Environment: real
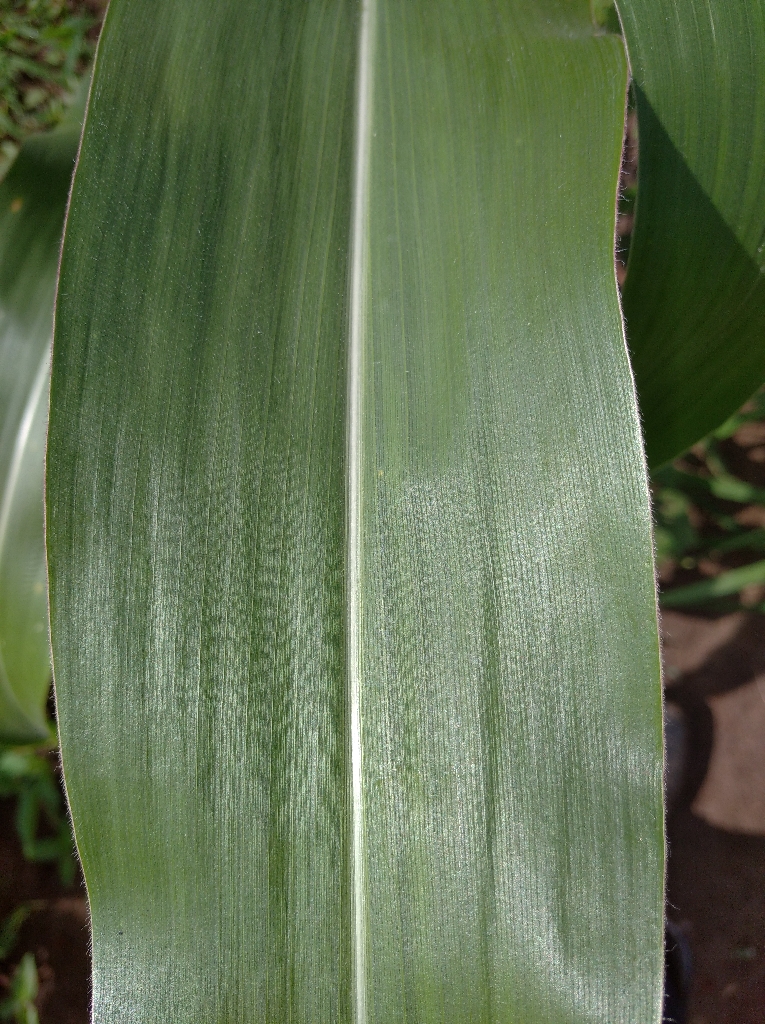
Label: healthy